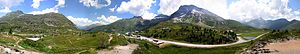
Simplonpasset / Galleri
Simplonpasset eller kort Simplon er et vejpas i Walliser alperne og hører til Nationalstrasse A9. Den franske kejser Napoleon 1. påbegyndte anlæggelsen af en vej over passet i år 1801. Under passet går Simplontunnelen.